Jamestown, Virginia

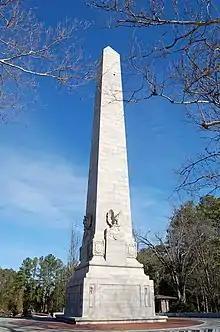
The Jamestown Tercentenary Monument, erected on Jamestown Island in 1907, which stands tall

In the years after the Civil War, Jamestown became quiet and peaceful once again. In 1892, Jamestown was purchased by Edward Barney. The following year, Barney donated 22½ acres of land, including the ruined church tower, to the Association for the Preservation of Virginia Antiquities, now known as Preservation Virginia. By this time, erosion from the river had eaten away the island's western shore. Visitors began to conclude that the site of James Fort lay completely underwater. With federal assistance, a sea wall was constructed in 1900 to protect the area from further erosion. The archaeological remains of the original 1607 fort, which had been protected by the sea wall, were not discovered until 1996.